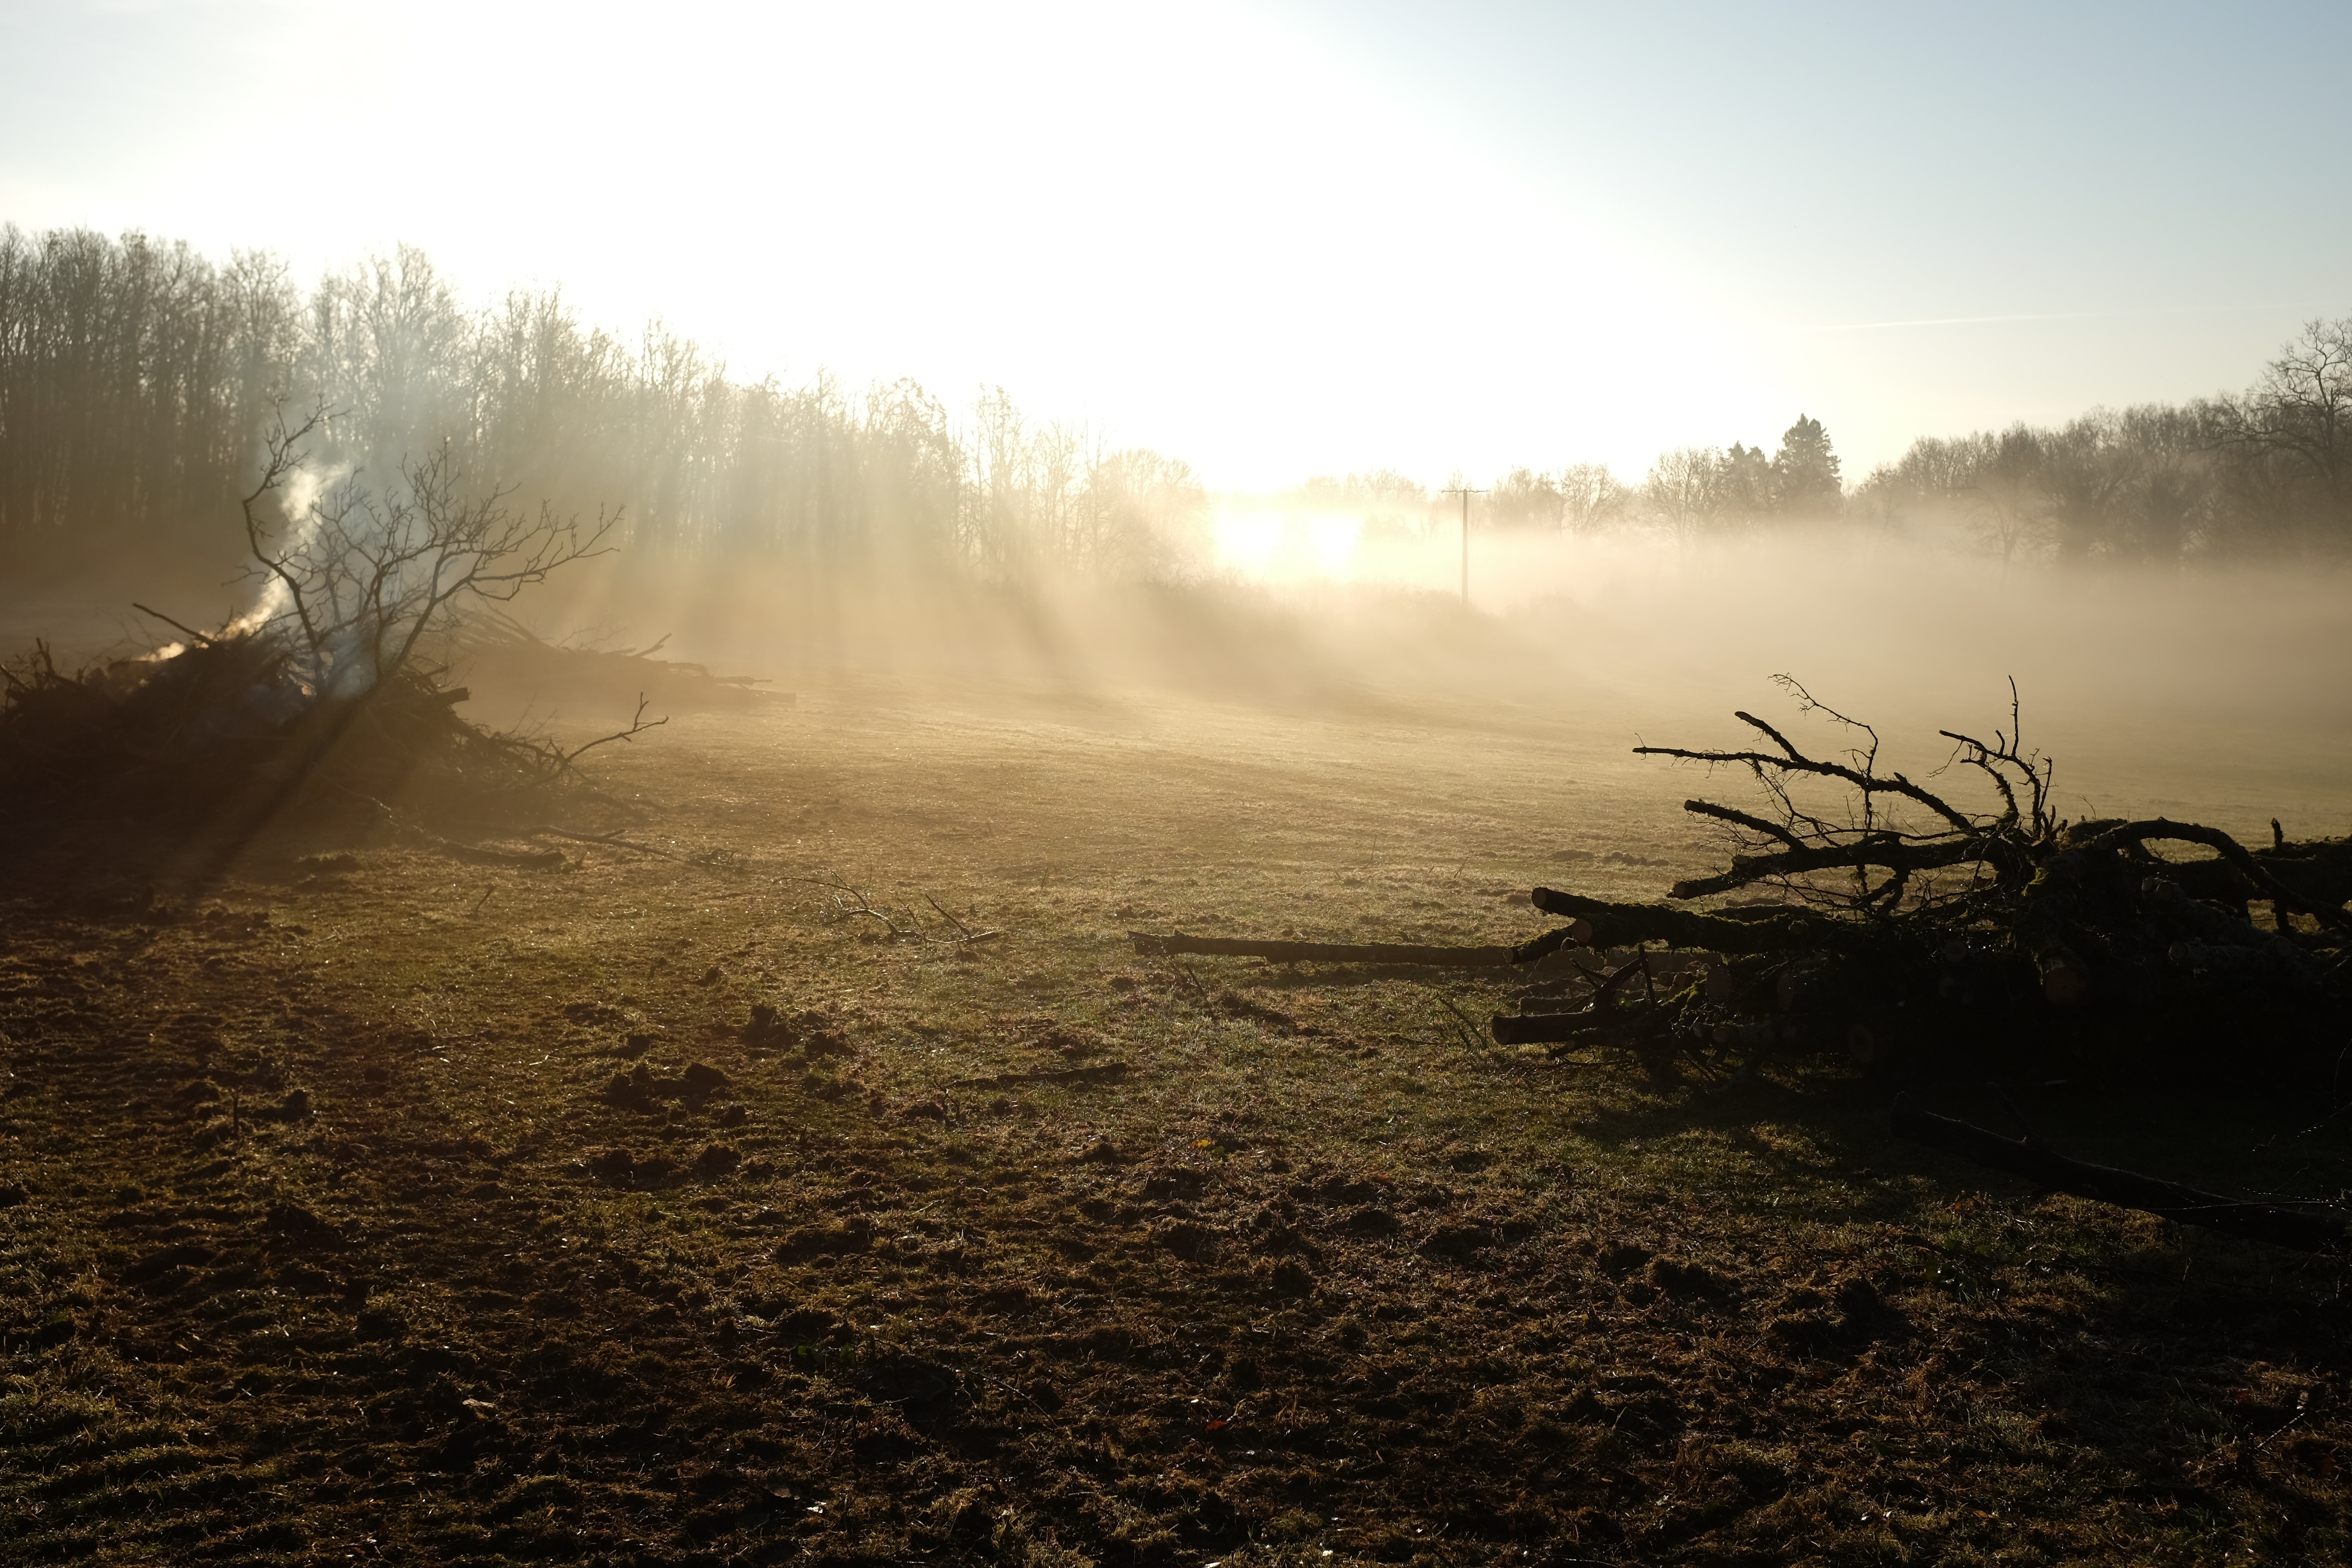
landscape, tree, nature, horizon, mountain, light, cloud, sun, fog, sunrise, sunset, mist, field, sunlight, morning, hill, dawn, dusk, evening, weather, darkness, habitat, rural area, natural environment, atmospheric phenomenon